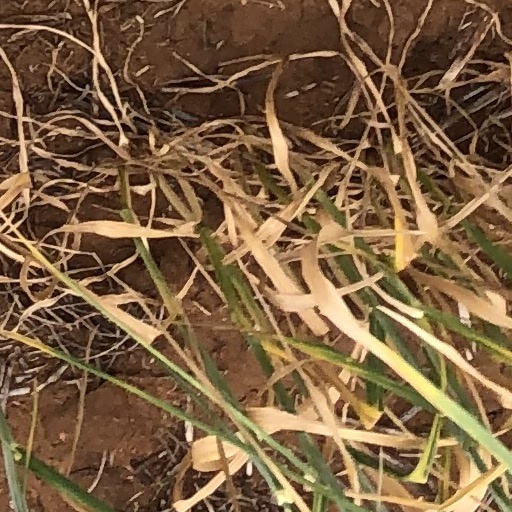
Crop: wheat